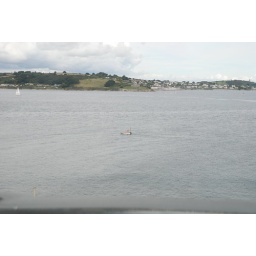
This guy chugged in from the open Atlantic ocean in a boat I could barely have lay down in.